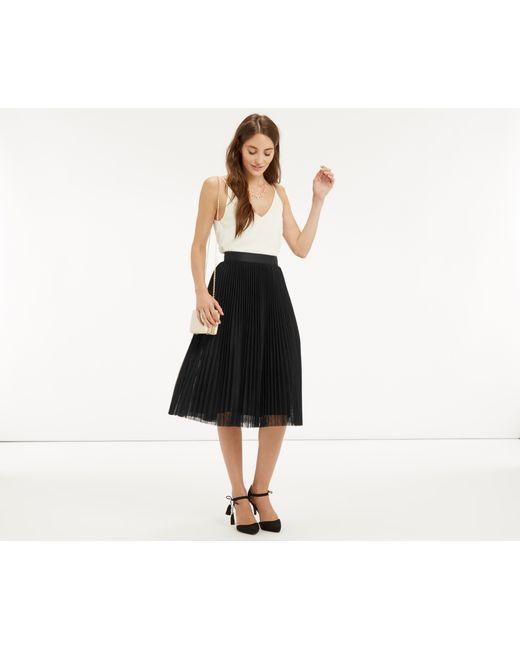
Schlichtes weißes Oberteil mit schwarzem Faltenrock für Freizeit- oder Bürokleidung